Shin-itabashi Station

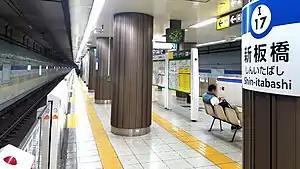
Platforms

is a metro station on the Toei Mita Line in Itabashi, Tokyo, Japan, operated by Toei Subway.